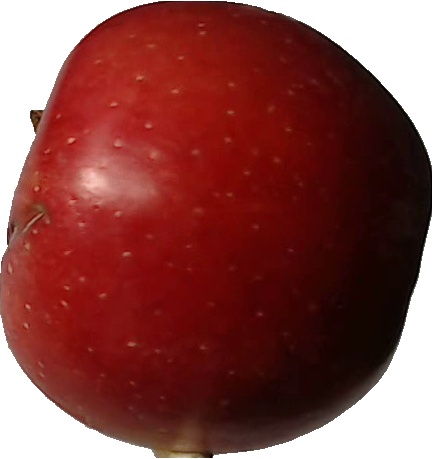
Label: apple_braeburn_1